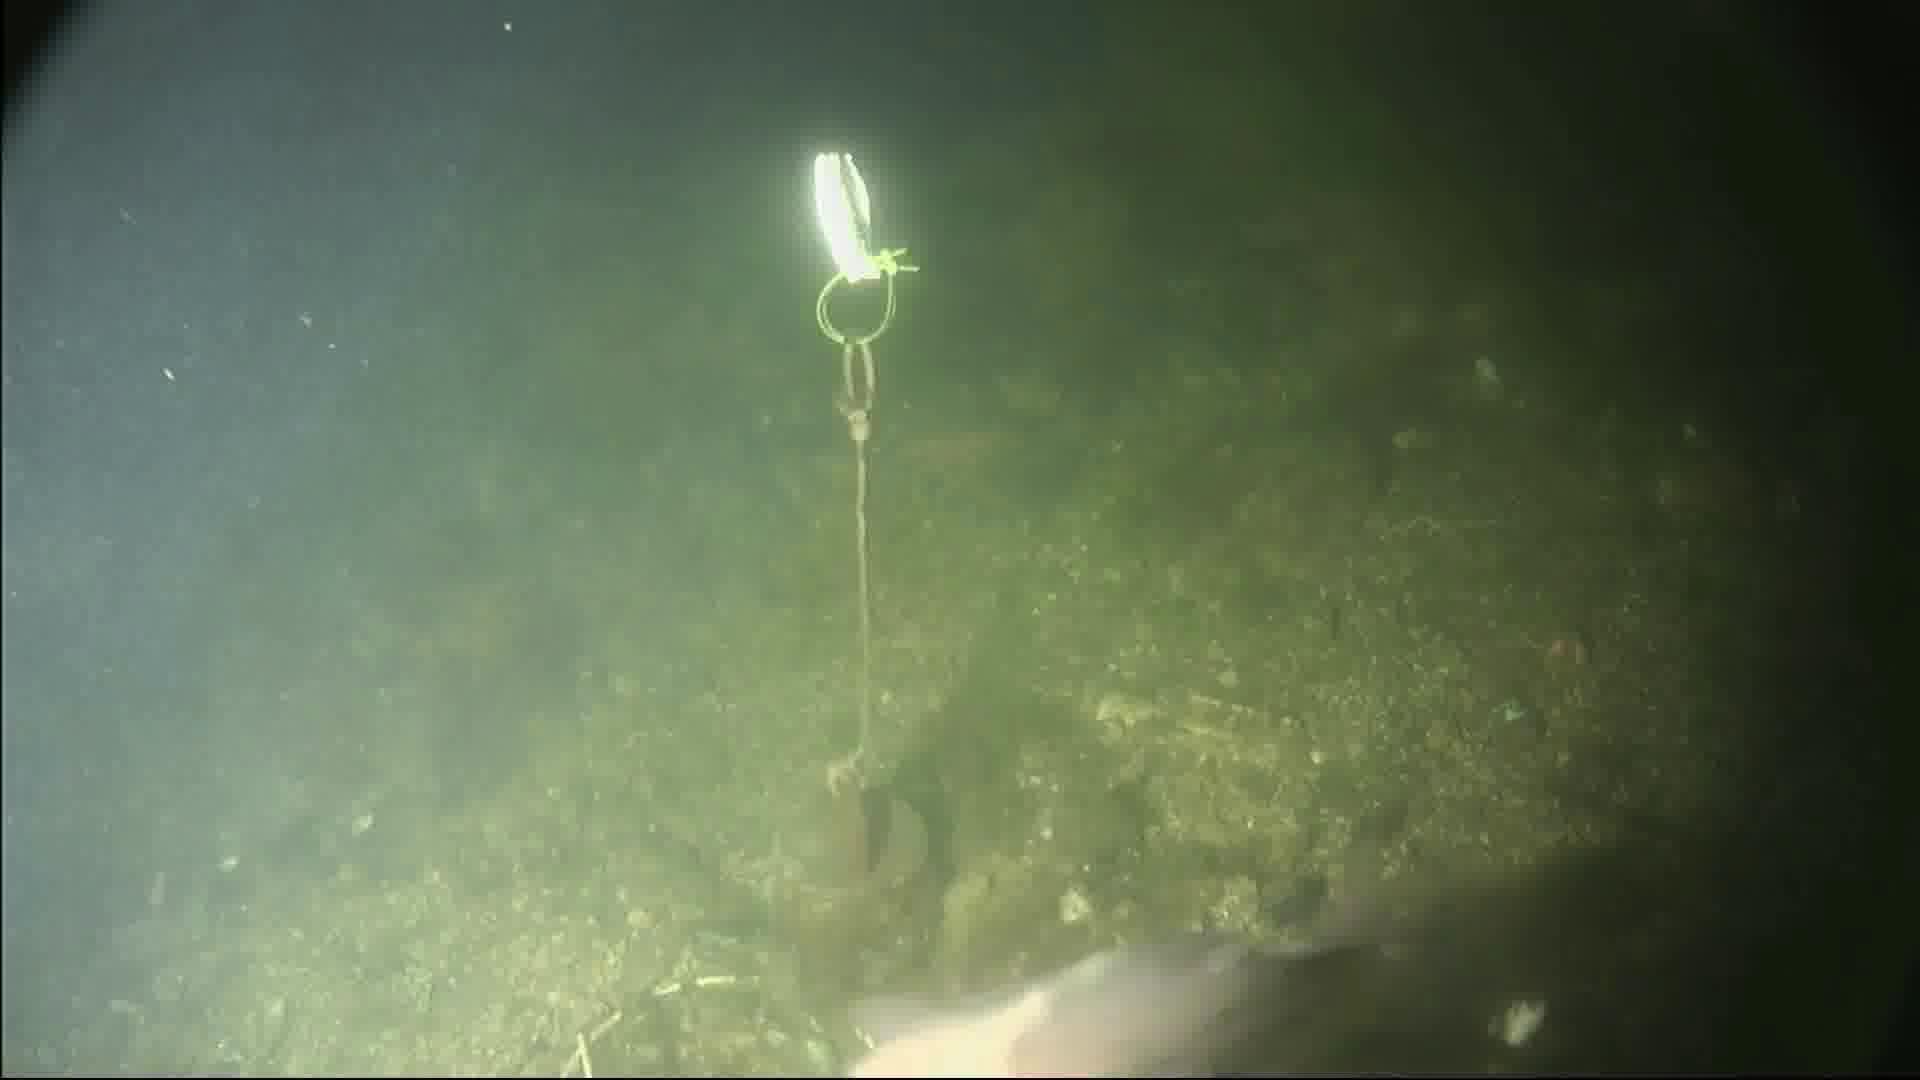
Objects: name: fish